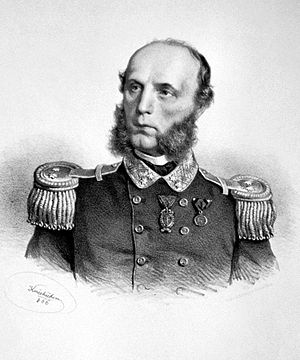
Østrig-Ungarns marine / Historie / Det 19. århundrede / Anden Slesvigske Krig
Wilhelm von Tegetthoff fik stor betydning for den østrig-ungarske flåde som både leder i kamp og organisator i fredstid
Østrig-Ungarns marine var marinen for dobbeltmonarkiet Østrig-Ungarn. Dens officielle navn var Kaiserliche und Königliche Kriegsmarine.